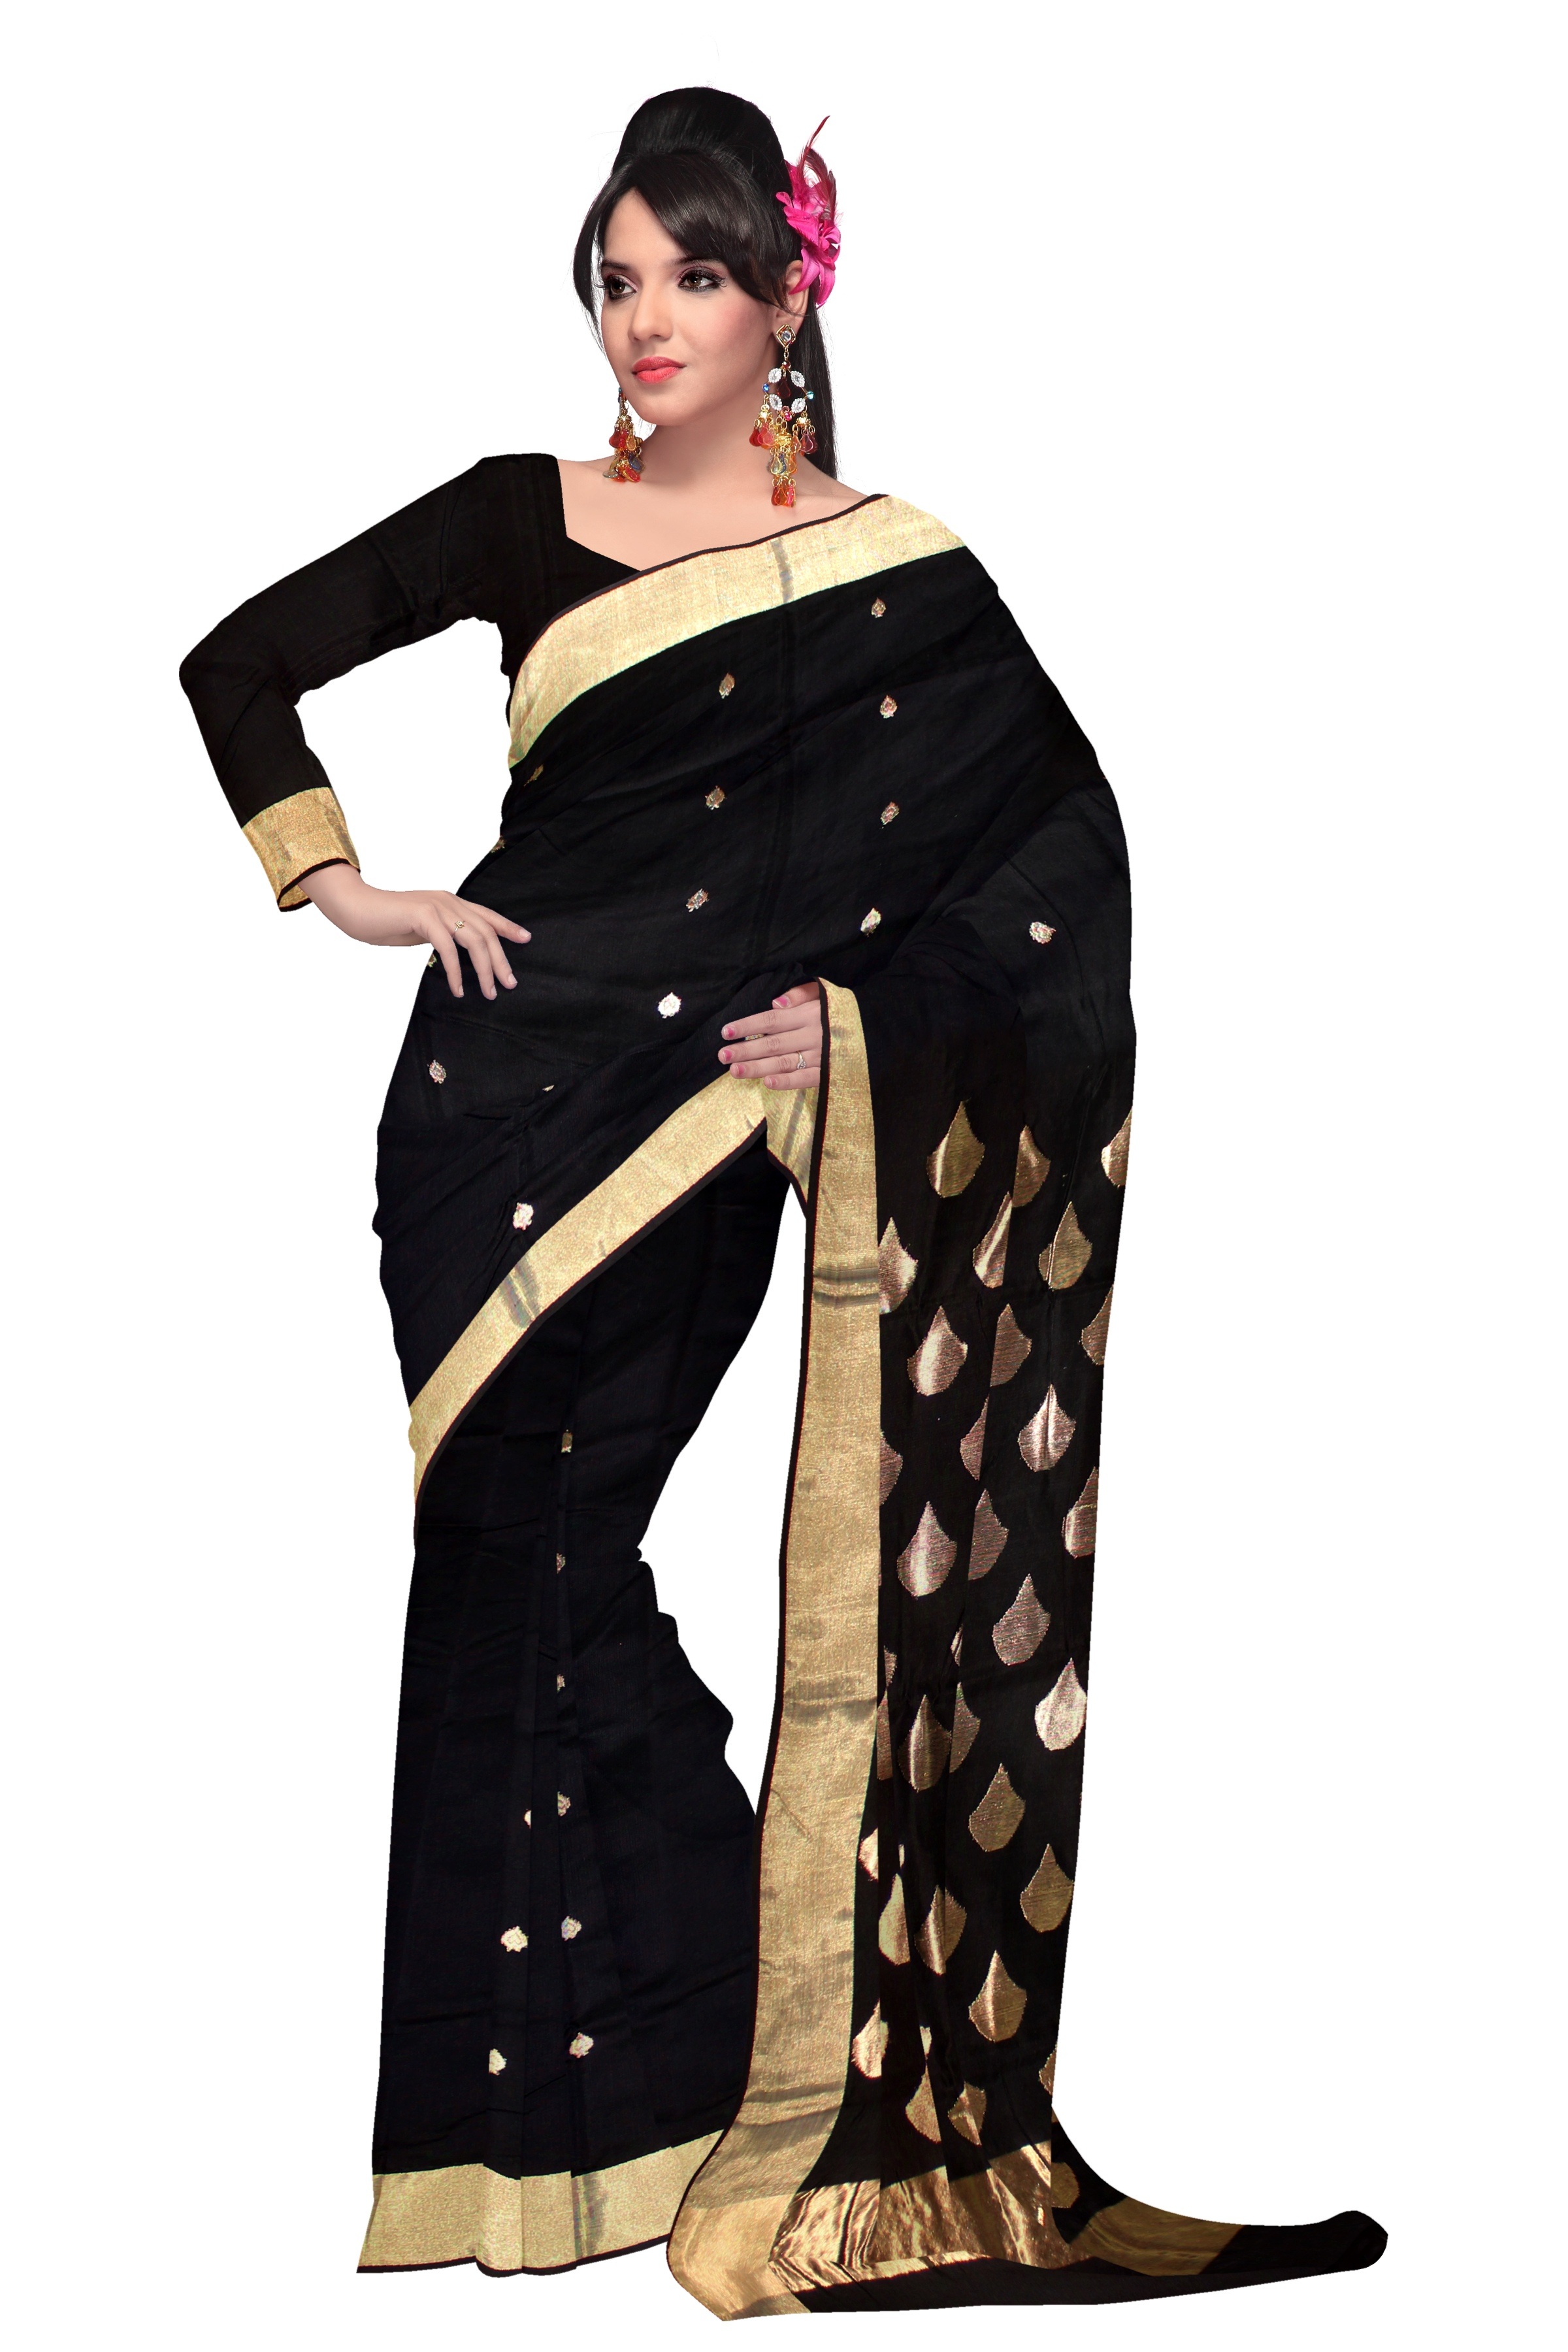
woman, trunk, pattern, model, fashion, clothing, black, outerwear, textile, saree, dress, design, sari, costume, cotton, indian, silk, abdomen, sleeve, photo shoot, formal wear